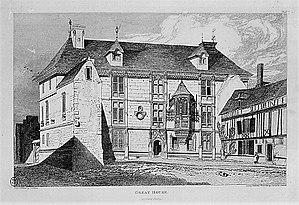
Manoir de Radeval vers 1818
Le manoir ou présidial de Radeval, ou de Grand'Maison, est un ancien manoir qui était situé dans le hameau éponyme de la commune des Andelys, dans le département de l'Eure.